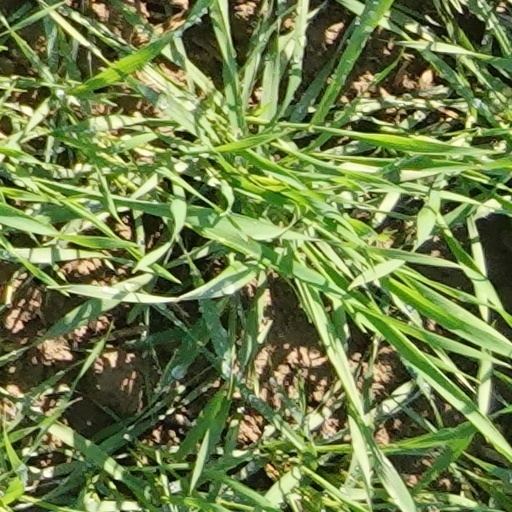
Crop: wheat